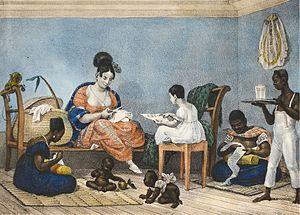
L'esclavage est un système juridique et social qui applique le droit de propriété aux individus, dits esclaves. Par opposition un individu ne faisant pas l'objet d'un tel droit de propriété est dit libre. Le propriétaire d'un esclave est quant à lui appelé maître. Défini comme un « outil animé » par Aristote, l’esclave se distingue du serf, du captif ou du forçat par l'absence d'une personnalité juridique propre. Des règles variables selon le pays et l’époque considérés, fixent les conditions par lesquelles on devient esclave ou on cesse de l'être, quelles limitations s'imposent au maître, quelles marges de liberté et protection légale l'esclave conserve, quelle humanité on lui reconnaît, etc. L'affranchissement d'un esclave fait de lui un affranchi, qui a un statut proche de celui de l'individu ordinaire.